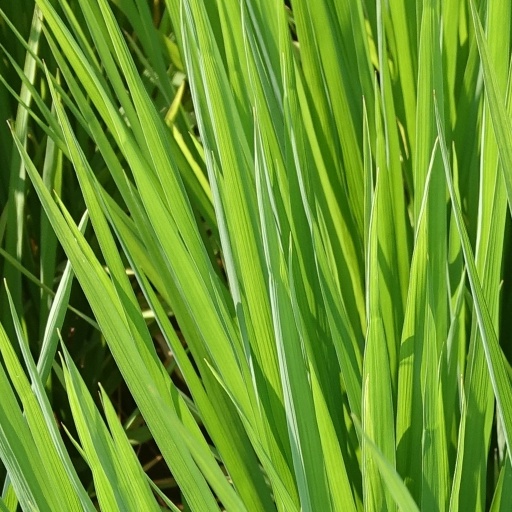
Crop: rice